Kim Hyon-hui

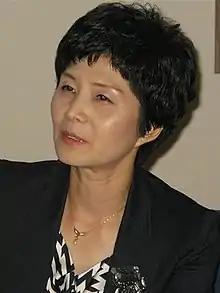
Kim Hyon-hui in 2010

Kim Hyon-hui (born 27 January 1962), also known as Okhwa, is a former North Korean agent, responsible for the Korean Air Flight 858 bombing in 1987, which killed 115 people. She was arrested in Bahrain following the bombing and extradited to South Korea. There she was sentenced to death but later pardoned shortly after being convicted and sentenced.